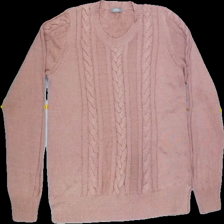
View: front
Type: Sweater
Category: Ladies
Brand: Lindex
Colors: Pink
Material: 100%acrylic
Cut: Regular, C-collar
Season: Autumn
Smell: Major
Price range: <50
Recommended usage: Export